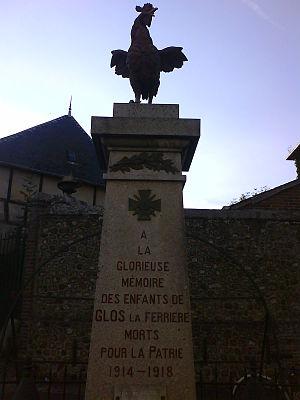
Monument aux morts de la Guerre 1914-1918 à Glos-la-Ferrière.
Glos-la-Ferrière est une ancienne commune française, située dans le département de l'Orne en région Normandie, devenue le 1ᵉʳ janvier 2016 une commune déléguée au sein de la commune nouvelle de La Ferté-en-Ouche.